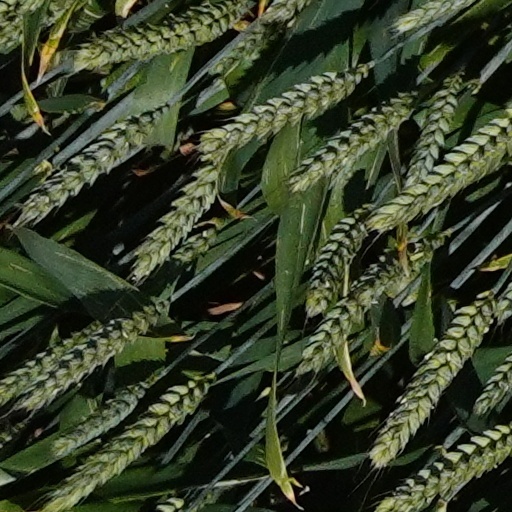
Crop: wheat